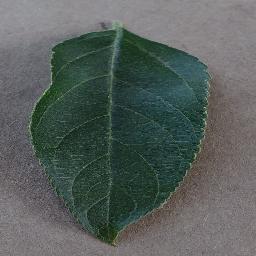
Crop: apple
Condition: healthy